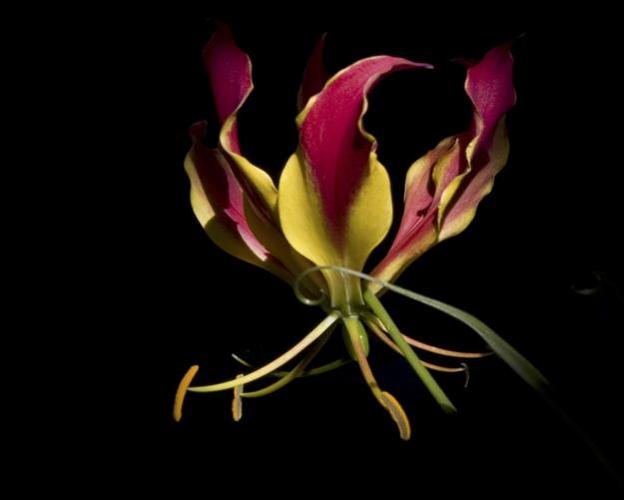
Label: fire lily